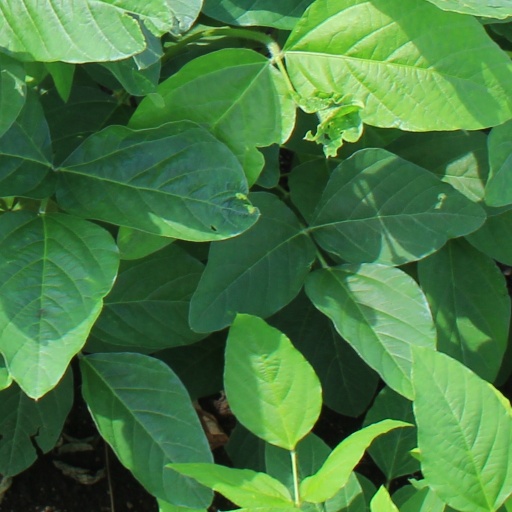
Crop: soybean